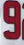
Number: 9